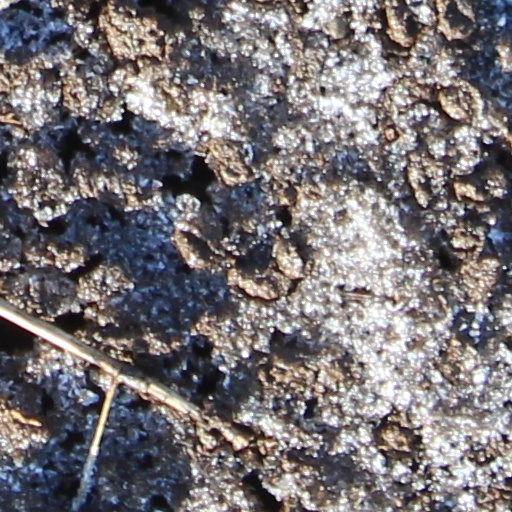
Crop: wheat